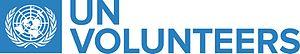
Le programme des Volontaires des Nations unies est une agence de l'Organisation des Nations unies